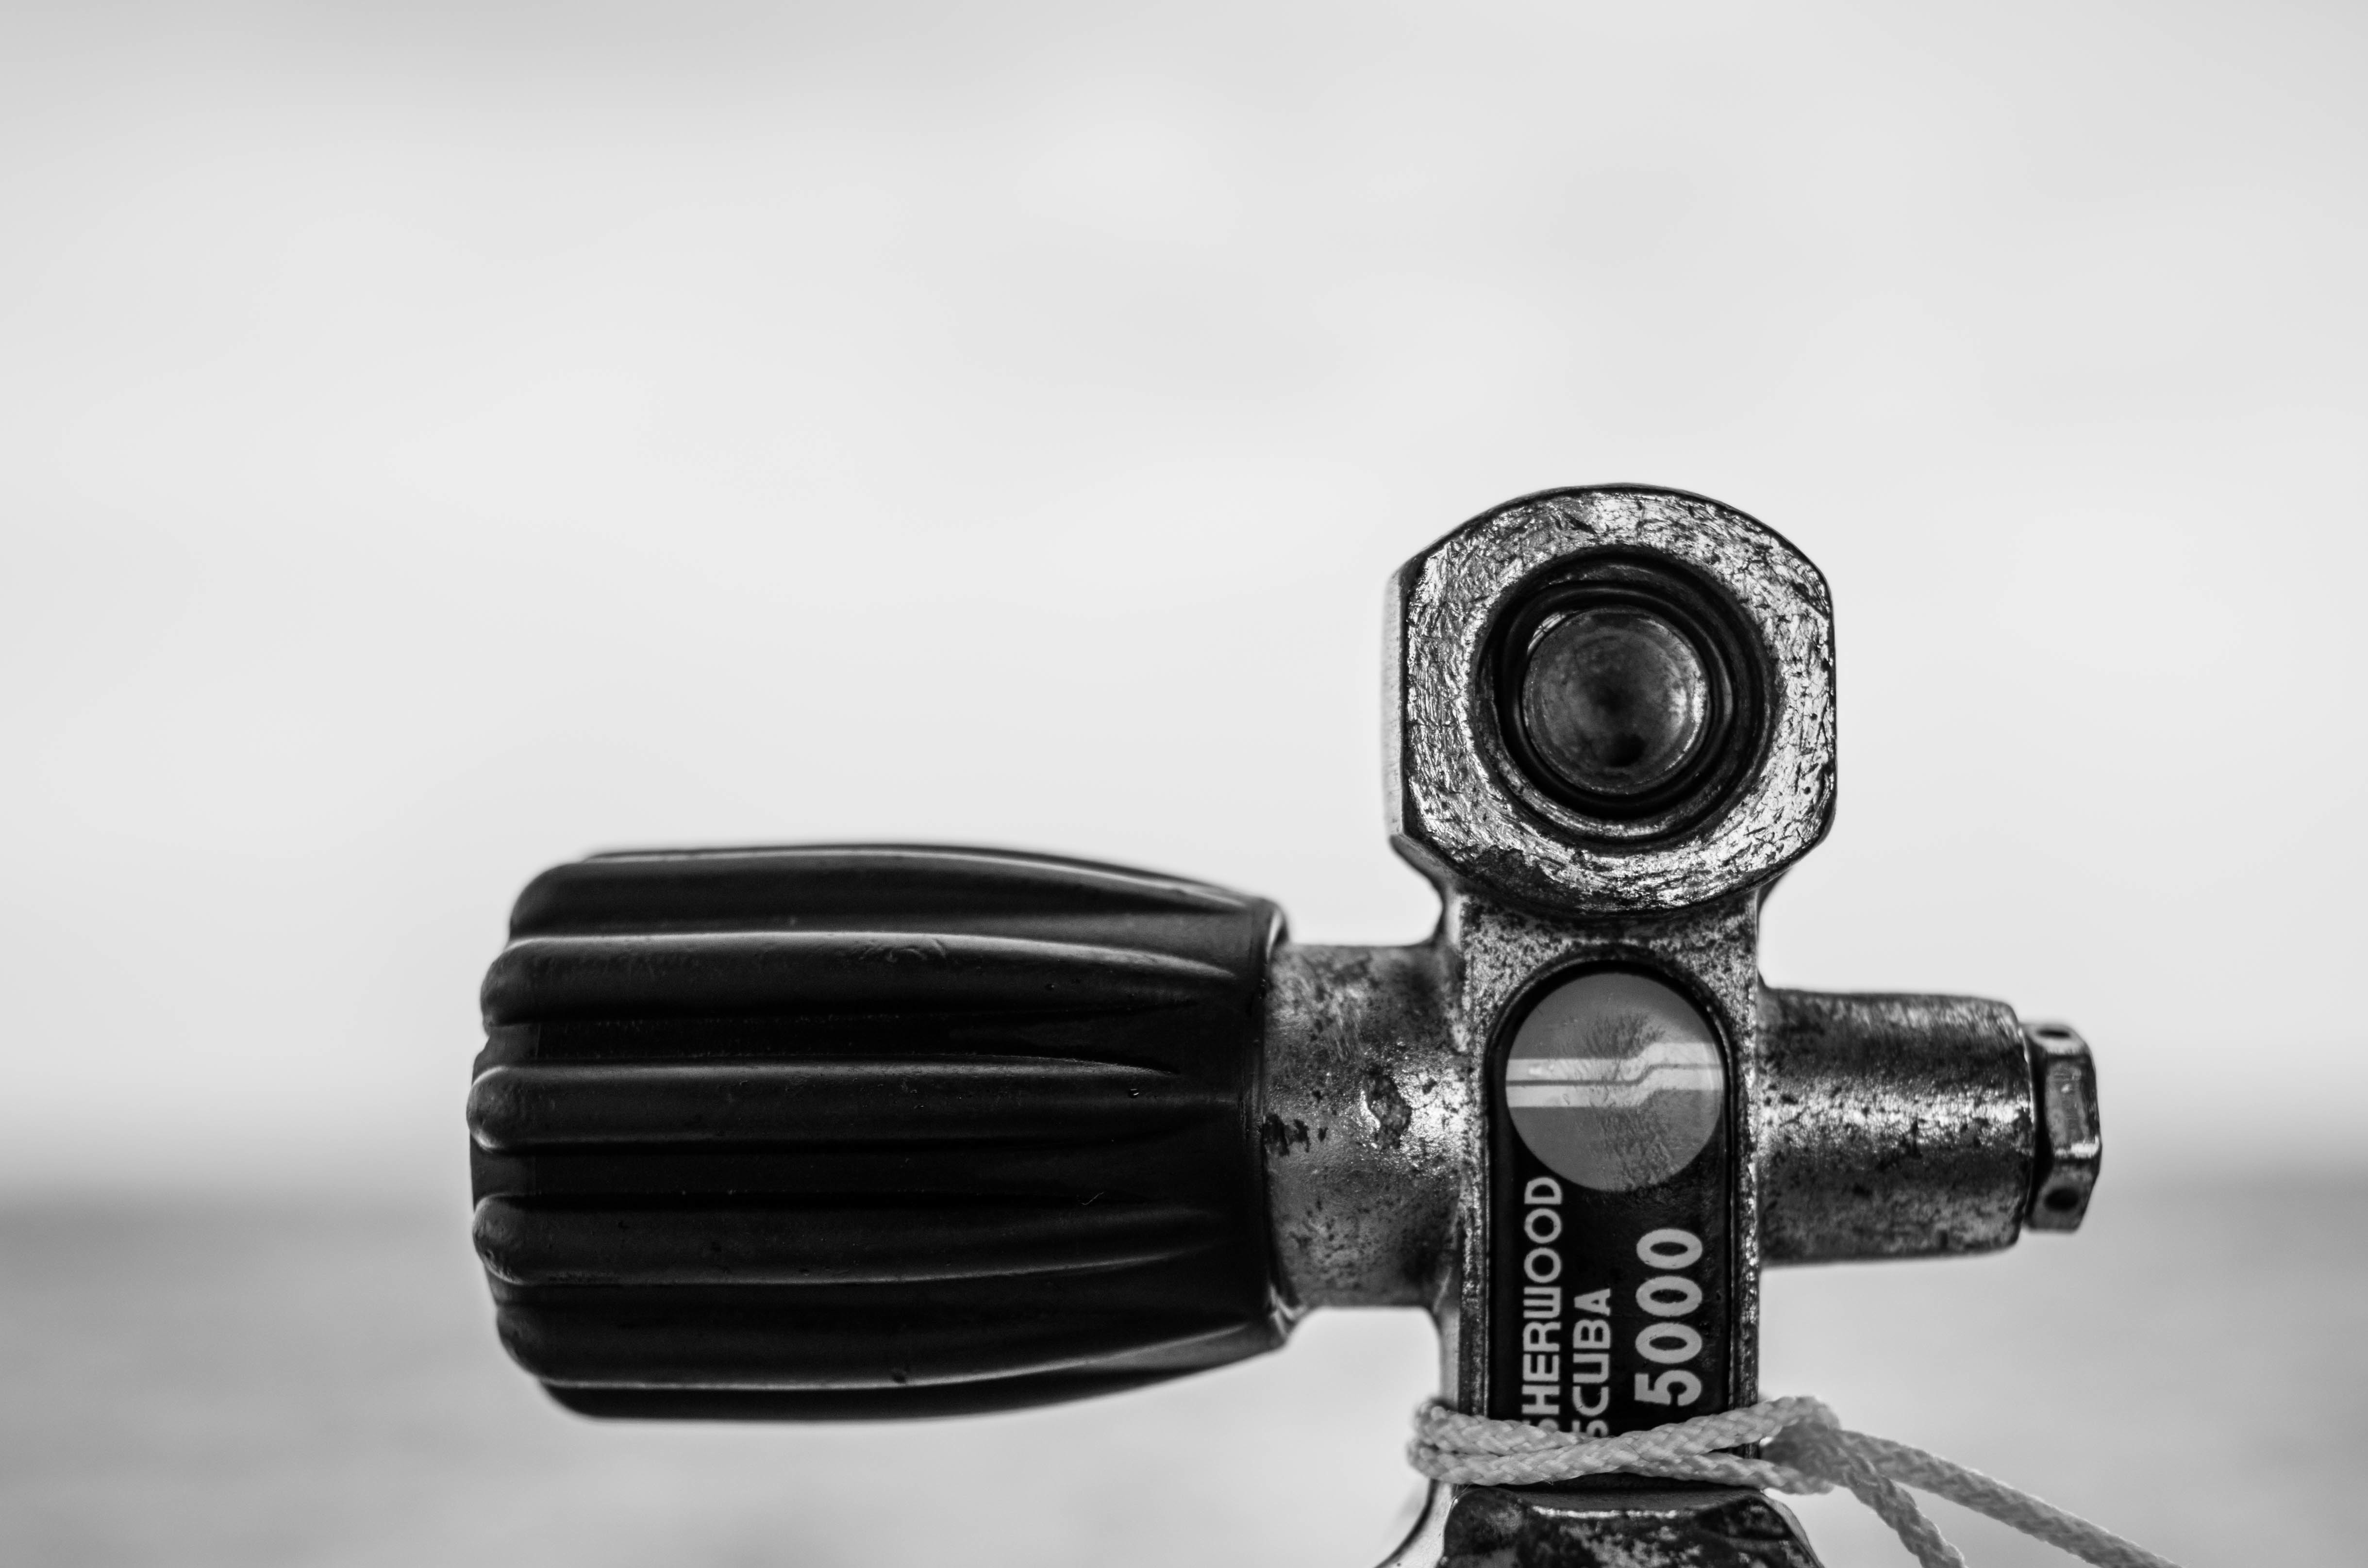
black and white, black, monochrome, weapon, monochrome photography, gun accessory